Daz Sampson

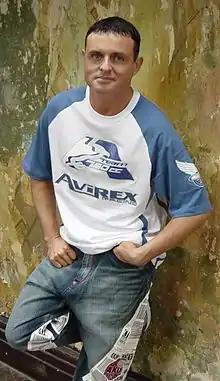
Sampson in 2005

Darren "Daz" Sampson (born 28 November 1974) is a British singer-songwriter, record producer and football manager. Sampson is known for his commercial dance music, as part of several groups, and his television appearances. He has had nine Top 30 UK singles.